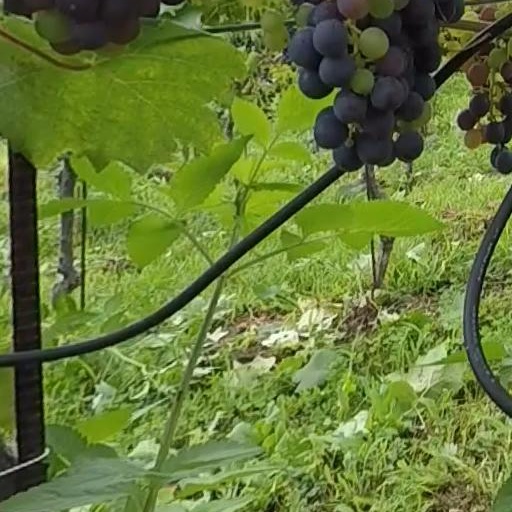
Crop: grape